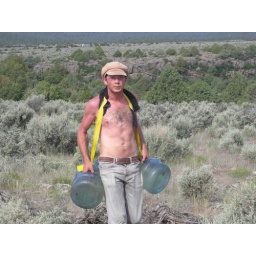
Carrying in water from the canyon